Munich-Westkreuz station

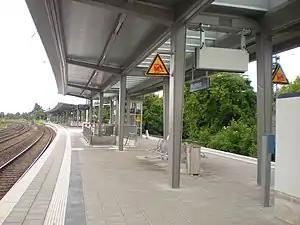
2012

Munich-Westkreuz (literally "Munich West Cross") is a railway station in the Pasing district of Munich. It is served by the S-Bahn lines and .